L'Instant Durable

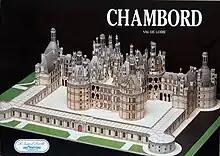
Cover of the L'Instant Durable Château de Chambord model book

L'Instant Durable was a French brand of paper models of architectural structures produced by Société Presse Régie Édition Publicité (SOPREP), a publishing company based in Clermont-Ferrand, France, active from 1967 to 2016.